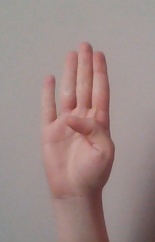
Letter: kaaf